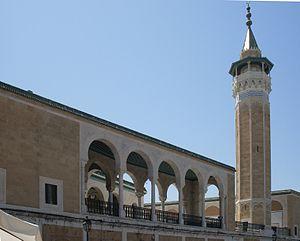
Médina de Tunis, Mosquée Youssef Saheb Ettabàa, Place Halfaouin
La médina de Tunis est une médina tunisienne, cœur historique de Tunis, inscrite depuis 1979 au patrimoine mondial de l'Unesco.
L'histoire de Tunis, la principale ville de la Tunisie, commence avant même celle de Carthage. L'existence de la localité est attestée dès le début du IVᵉ siècle av. J.-C. En raison de sa position géostratégique, elle attire la convoitise de toutes les civilisations méditerranéennes et passe successivement sous la domination des Numides, des Phéniciens, des Grecs, des Romains, des Arabes, des Espagnols, des Ottomans et des Français, avant que le pays ne devienne indépendant.
Cette liste des monuments classés du gouvernorat de Tunis est une liste des monuments historiques et archéologiques protégés et classés du gouvernorat de Tunis établie par l'Institut national du patrimoine de Tunisie.
La mosquée Saheb Ettabaâ, « mosquée du garde du sceau » en français, souvent appelée mosquée Youssef Saheb Ettabaâ, est une mosquée de Tunis située dans le quartier de Halfaouine.